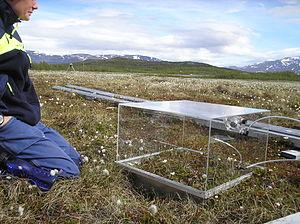
La question du relargage du méthane de l'Arctique concerne plusieurs formes de rejet du méthane contenu dans les mers, les écosystèmes sous-glaciaires et les sols du pergélisol arctique.
La Base de recherche scientifique d'Abisko est une station de recherche suédoise gérée par le Secrétariat suédois de recherche polaire. Elle est située sur la rive sud du Lac Torneträsk, à la frontière du Parc national d'Abisko. Des études sur les environnements subarctiques en écologie, géologie, géomorphologie et météorologie sont menées à partir de la station, avec chaque année près de 500 visiteurs à des fins scientifiques. Les conditions climatiques, géologiques et topographiques variées de la région en font l'habitat d'une flore et d'une faune variées. Ces caractéristiques ont participé à l'obtention du statut de Parc National, et en font également un lieu important pour la recherche scientifique, en particulier des écosystèmes alpins et subalpins.